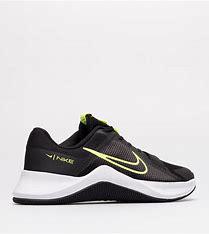
Brand: Nike
Model: MC 2